João Ribeiro (canoeist)

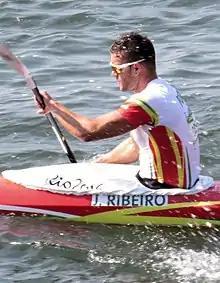
Ribeiro at the 2016 Summer Olympics

João Luís Peixoto Ribeiro (born 19 August 1989) is a Portuguese sprint canoeist who has competed since the late 2000s. He won the gold medal in the K-2 500 metres event at the 2013 and 2023 ICF Canoe Sprint World Championships, both held in Duisburg, Germany, as well as at 2014 Canoe Sprint European Championships. At club level, he competes for Benfica.